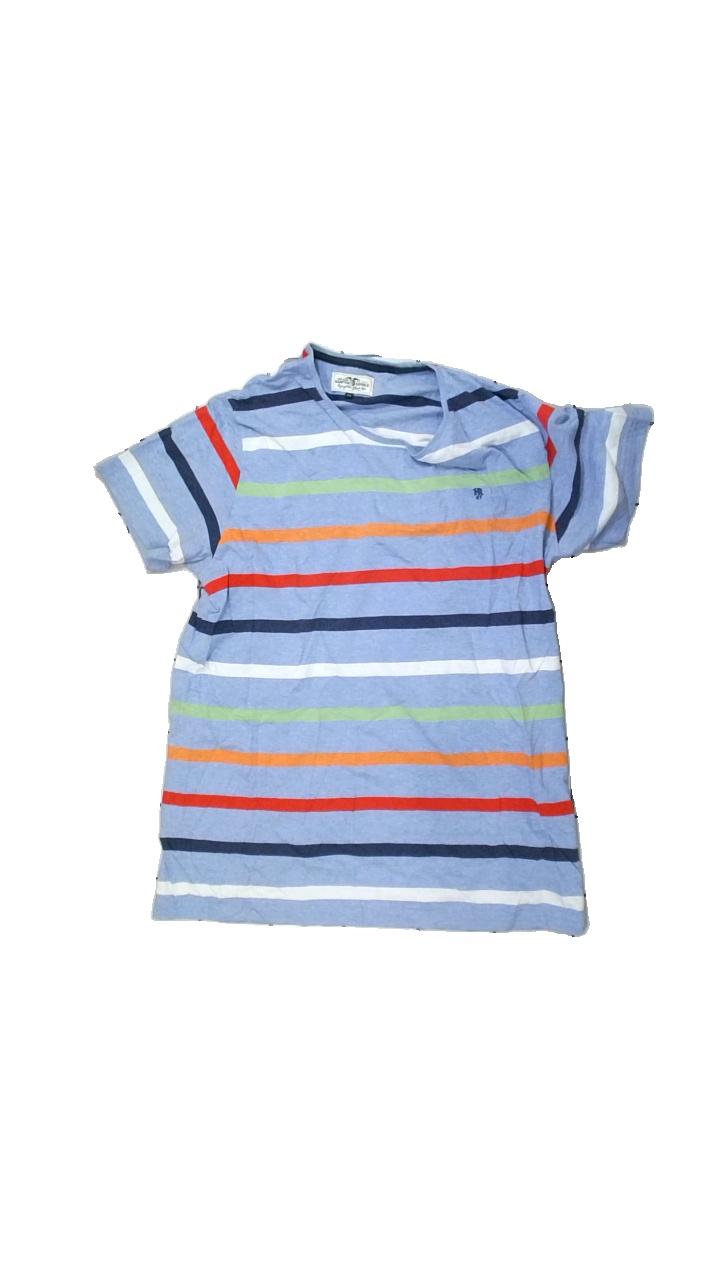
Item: T-shirt (Ladies)
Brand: Hampton Republic
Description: Striped multicolored t-shirt from Hampton Republic, size XXL. Poor condition.
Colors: Blue, White, Green, Multicolor
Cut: Regular, C-collar
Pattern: Striped
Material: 100% cott
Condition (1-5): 2
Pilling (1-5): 5
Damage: seams have been twisted on both sides.
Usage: Recycle
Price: <50